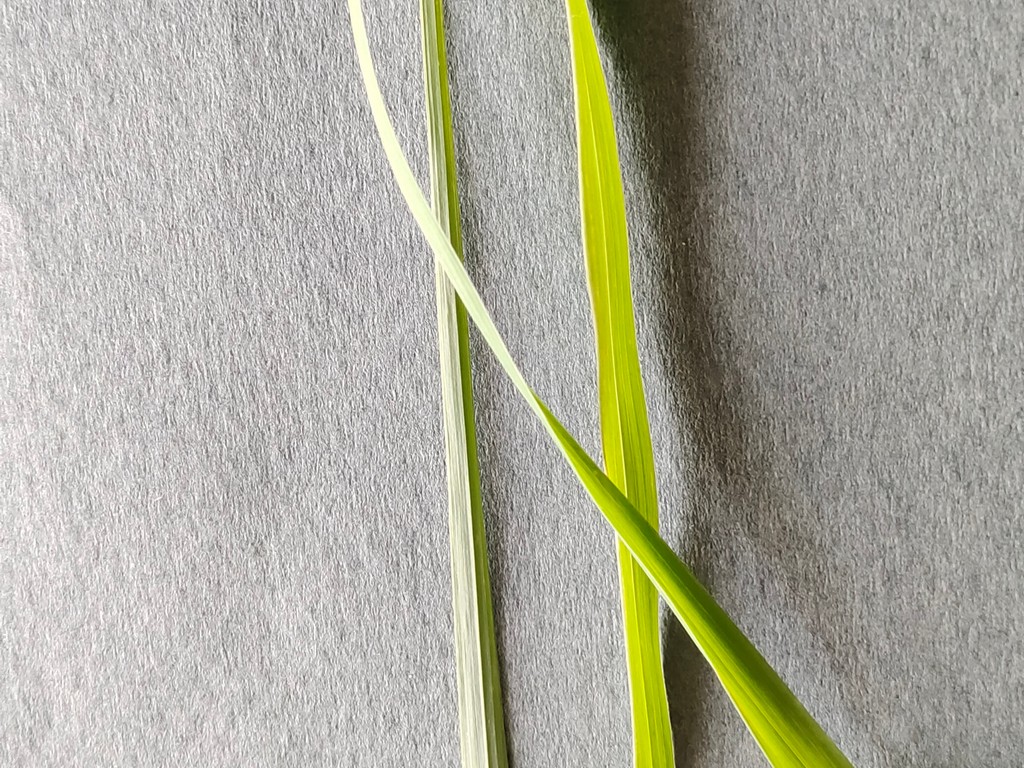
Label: Healthy